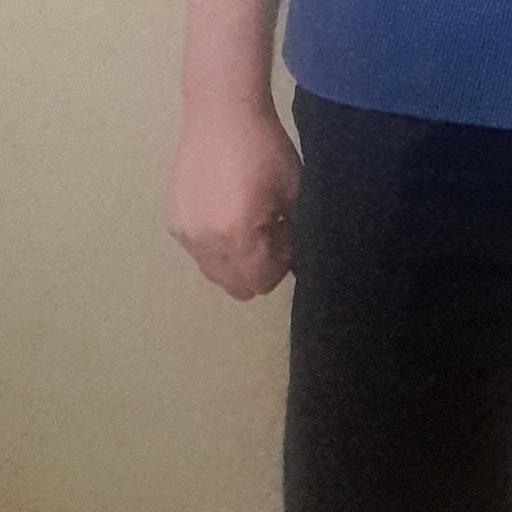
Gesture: no_gesture